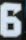
Number: 6